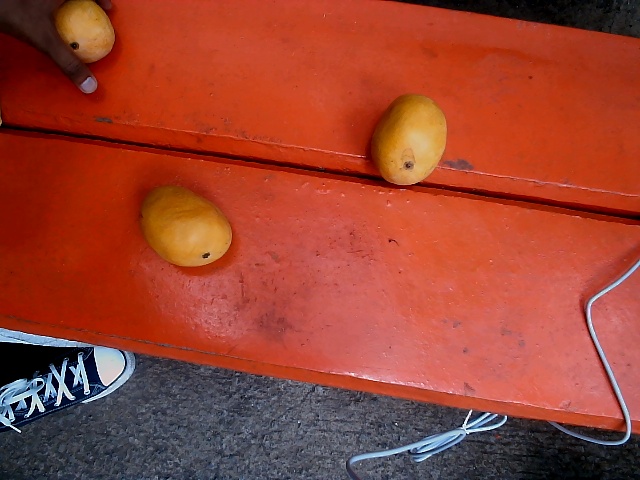
Label: Ripe_Mango